Jenny Lee Lindberg

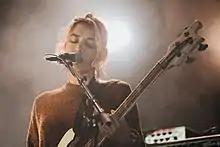
Lindberg performing with Warpaint in 2017

Warpaint's debut studio album, "The Fool", was released in October 2010 on Rough Trade Records following a number of lineup changes, including the recruitment of drummer Stella Mozgawa. The album was well received by critics and peaked at No. 176 on the "Billboard" 200. The band's second eponymous studio album was released in January 2014, and featured Lindberg performing vocals on two tracks: "Disco//very" and "CC". Receiving favorable reviews and charting in several countries, "Warpaint" reached the top 10 on the UK Albums Chart, Irish Independent Albums Chart, and "Billboard"s Alternative, Independent and Tastemaker album charts.